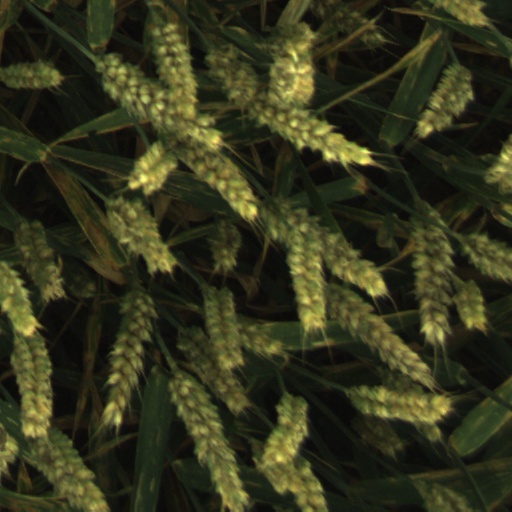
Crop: wheat